Karl Friedrich Lessing

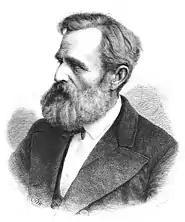
Lessing in 1878, from "Die Gartenlaube"

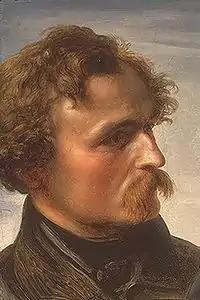
Karl Friedrich Lessing; detail from a group portrait by Julius Hübner (1839)

In the first phase of his career, he painted dark and imaginative landscapes, after the style of Caspar David Friedrich with romantic motivs like castle ruins, left churchyards ("Klosterhof im Schnee", 1829, Wallraf-Richartz-Museum, Cologne), or ragged rocks, with staffage figures of monks, knights, robbers, or gypsies. Other subjects he drew from poetry ("Lenore", 1802) or tales and legends like A King and Queen in Mourning ("Das trauernde Königspaar," 1830, Hermitage Museum, St Petersburg, Russia) after Ludwig Uhland's poem "Das Schloß am Meere." Later, Schadow encouraged him to take up history painting and helped him obtain a commission from Count to paint a cycle of frescoes depicting the life of Frederick Barbarossa at Heltorf Castle near Düsseldorf, the so-called "Barbarossazyklus". He completed part of a monumental representation of the Battle of Iconium, but decided that wall painting did not appeal to him, and allowed another artist at the project, Hermann Plüddemann, to finish the fresco, from his sketches.